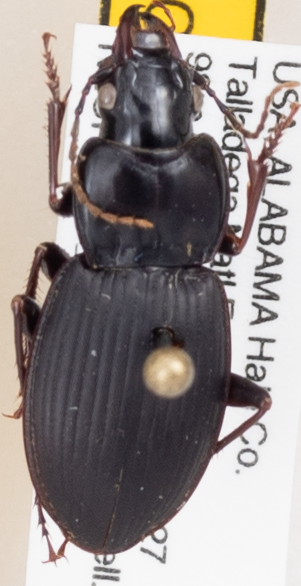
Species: Cyclotrachelus convivus
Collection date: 2020-05-27
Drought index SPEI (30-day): -0.14
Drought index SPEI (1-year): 1.22
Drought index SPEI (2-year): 1.85